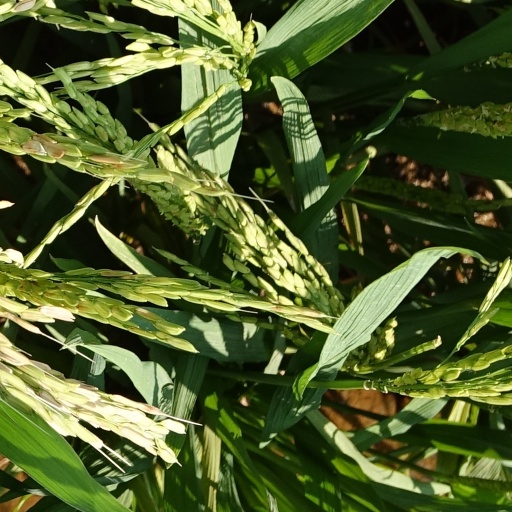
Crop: rice